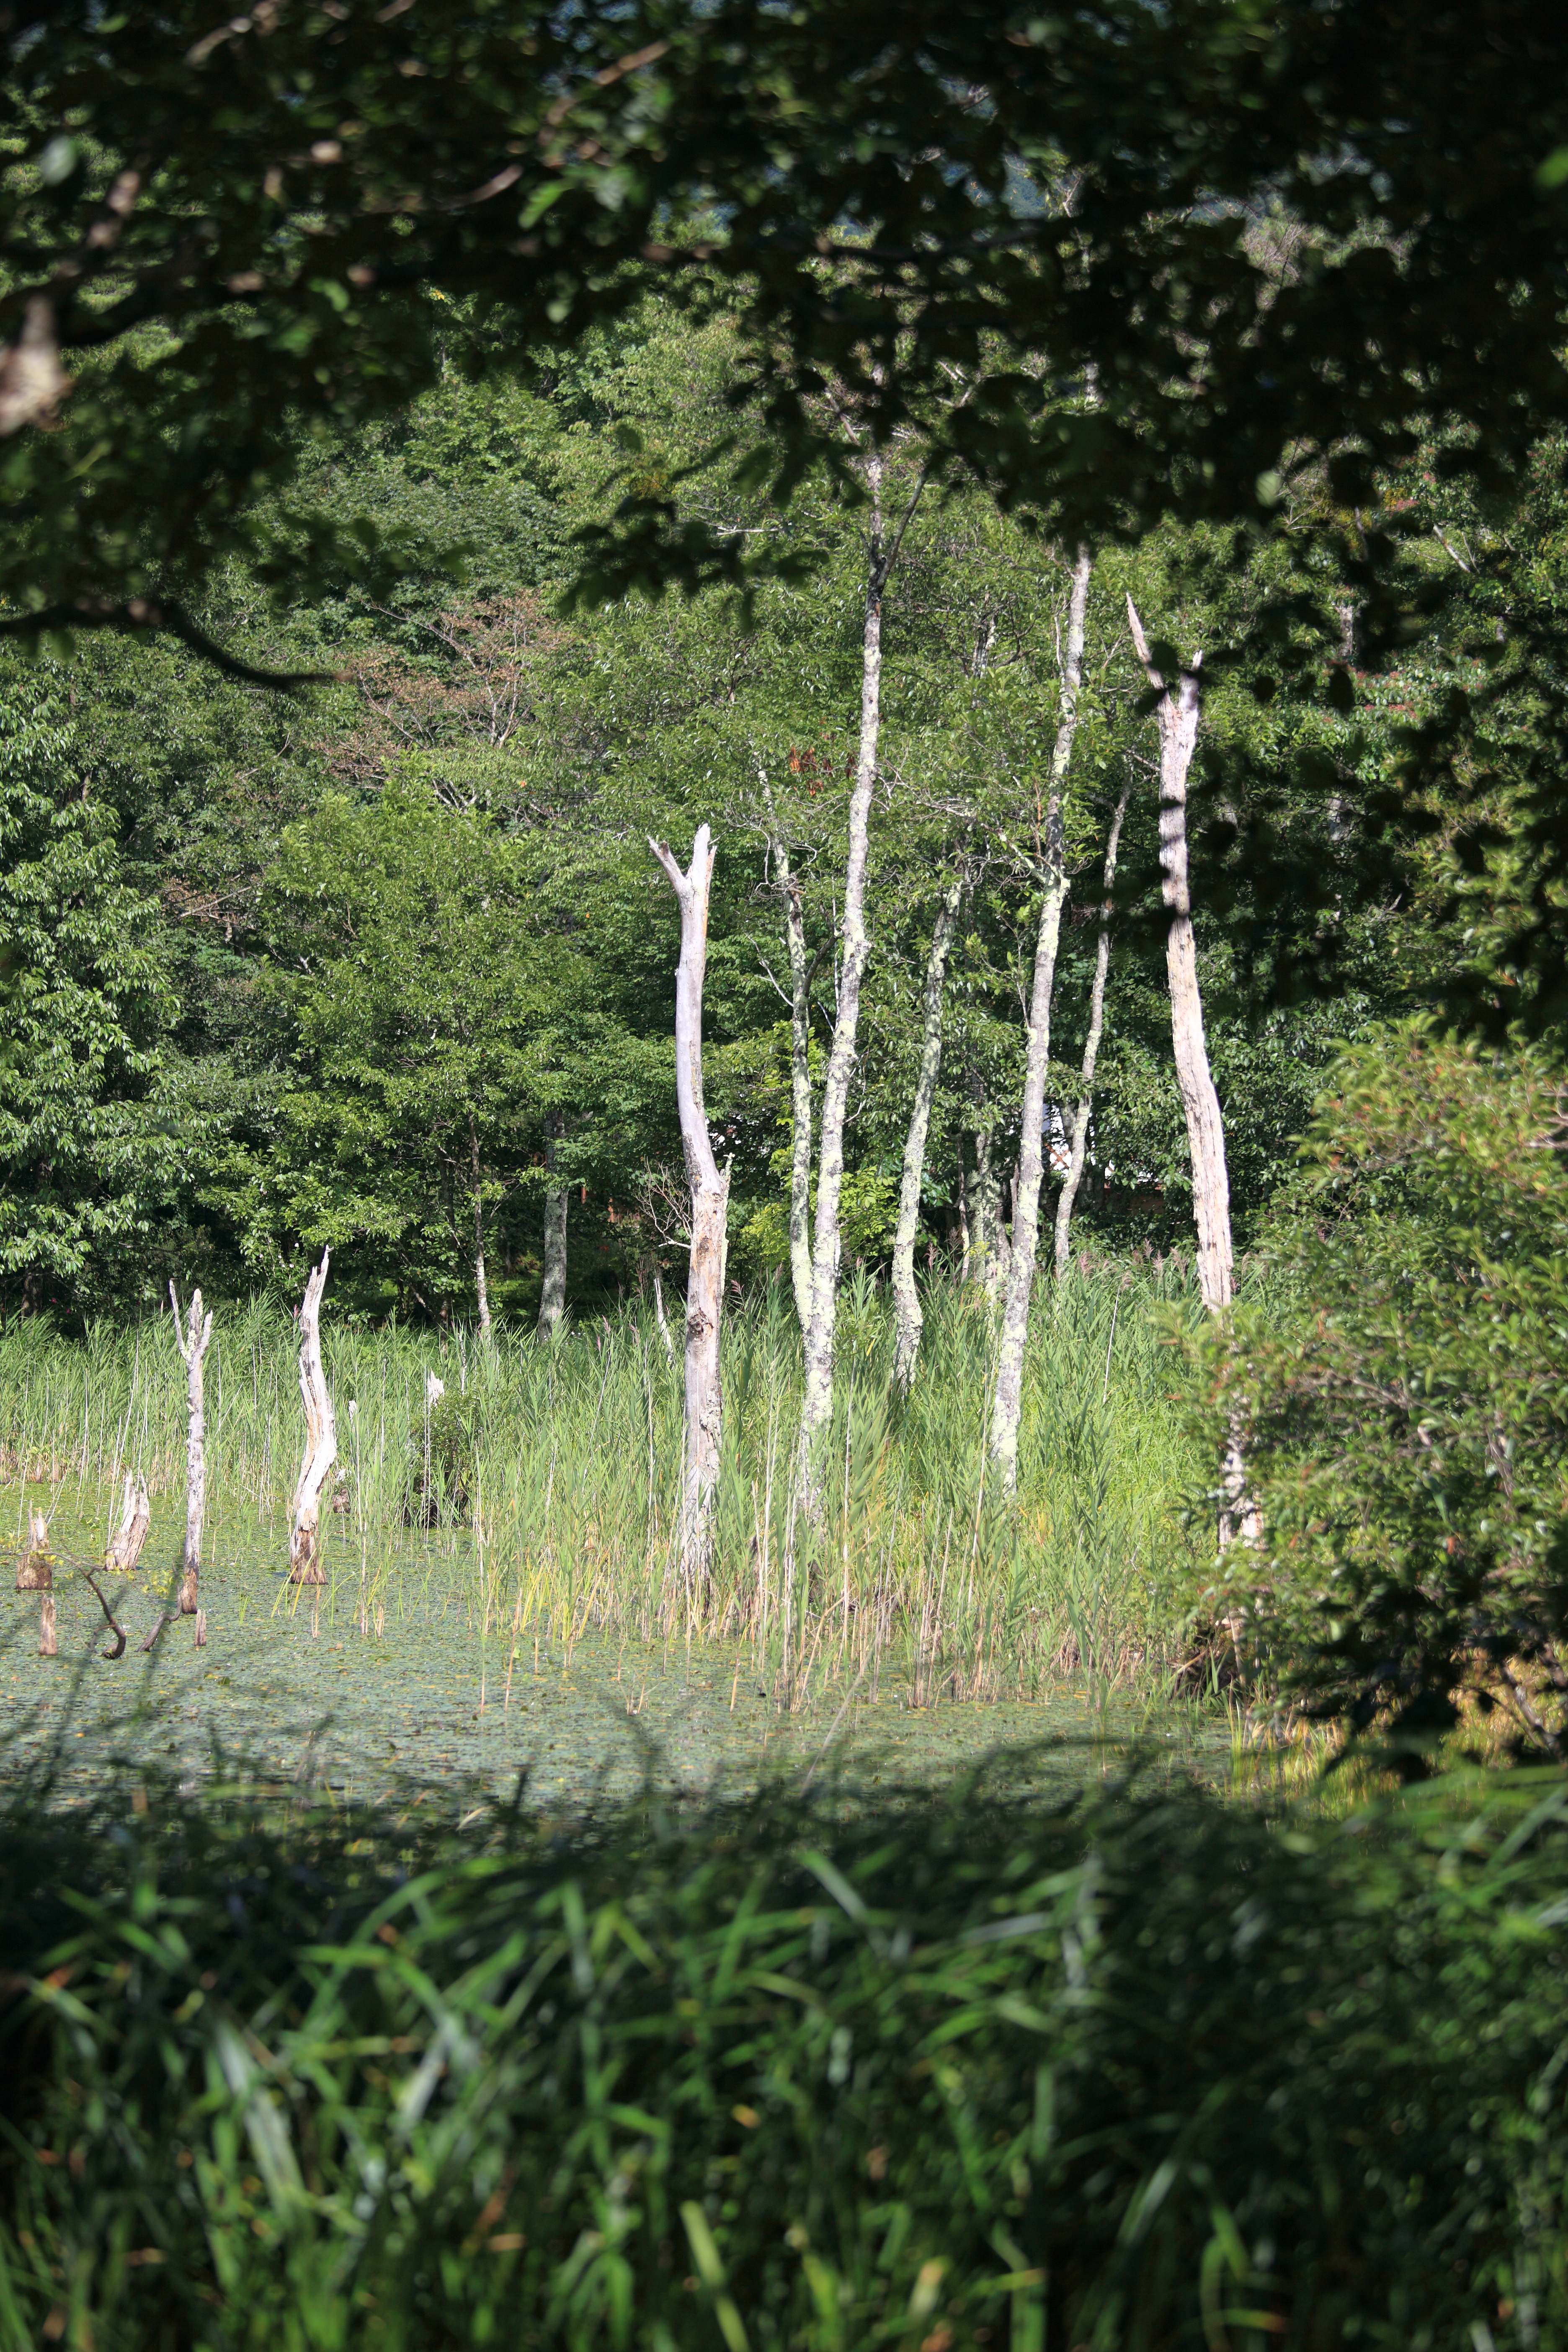
tree, nature, forest, grass, branch, plant, leaf, flower, lake, pond, high, birch, autumn, botany, garden, flora, wetland, 5d, hires, woodland, habitat, markii, ecosystem, hi, res, resolution, natural environment, grass family, woody plant, outdoor structure